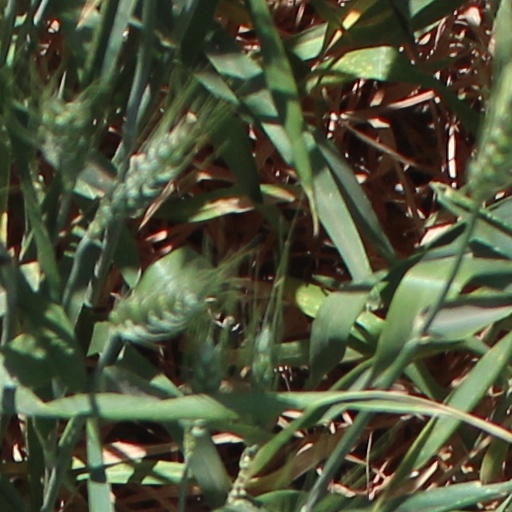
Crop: wheat